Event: Nepal Earthquake
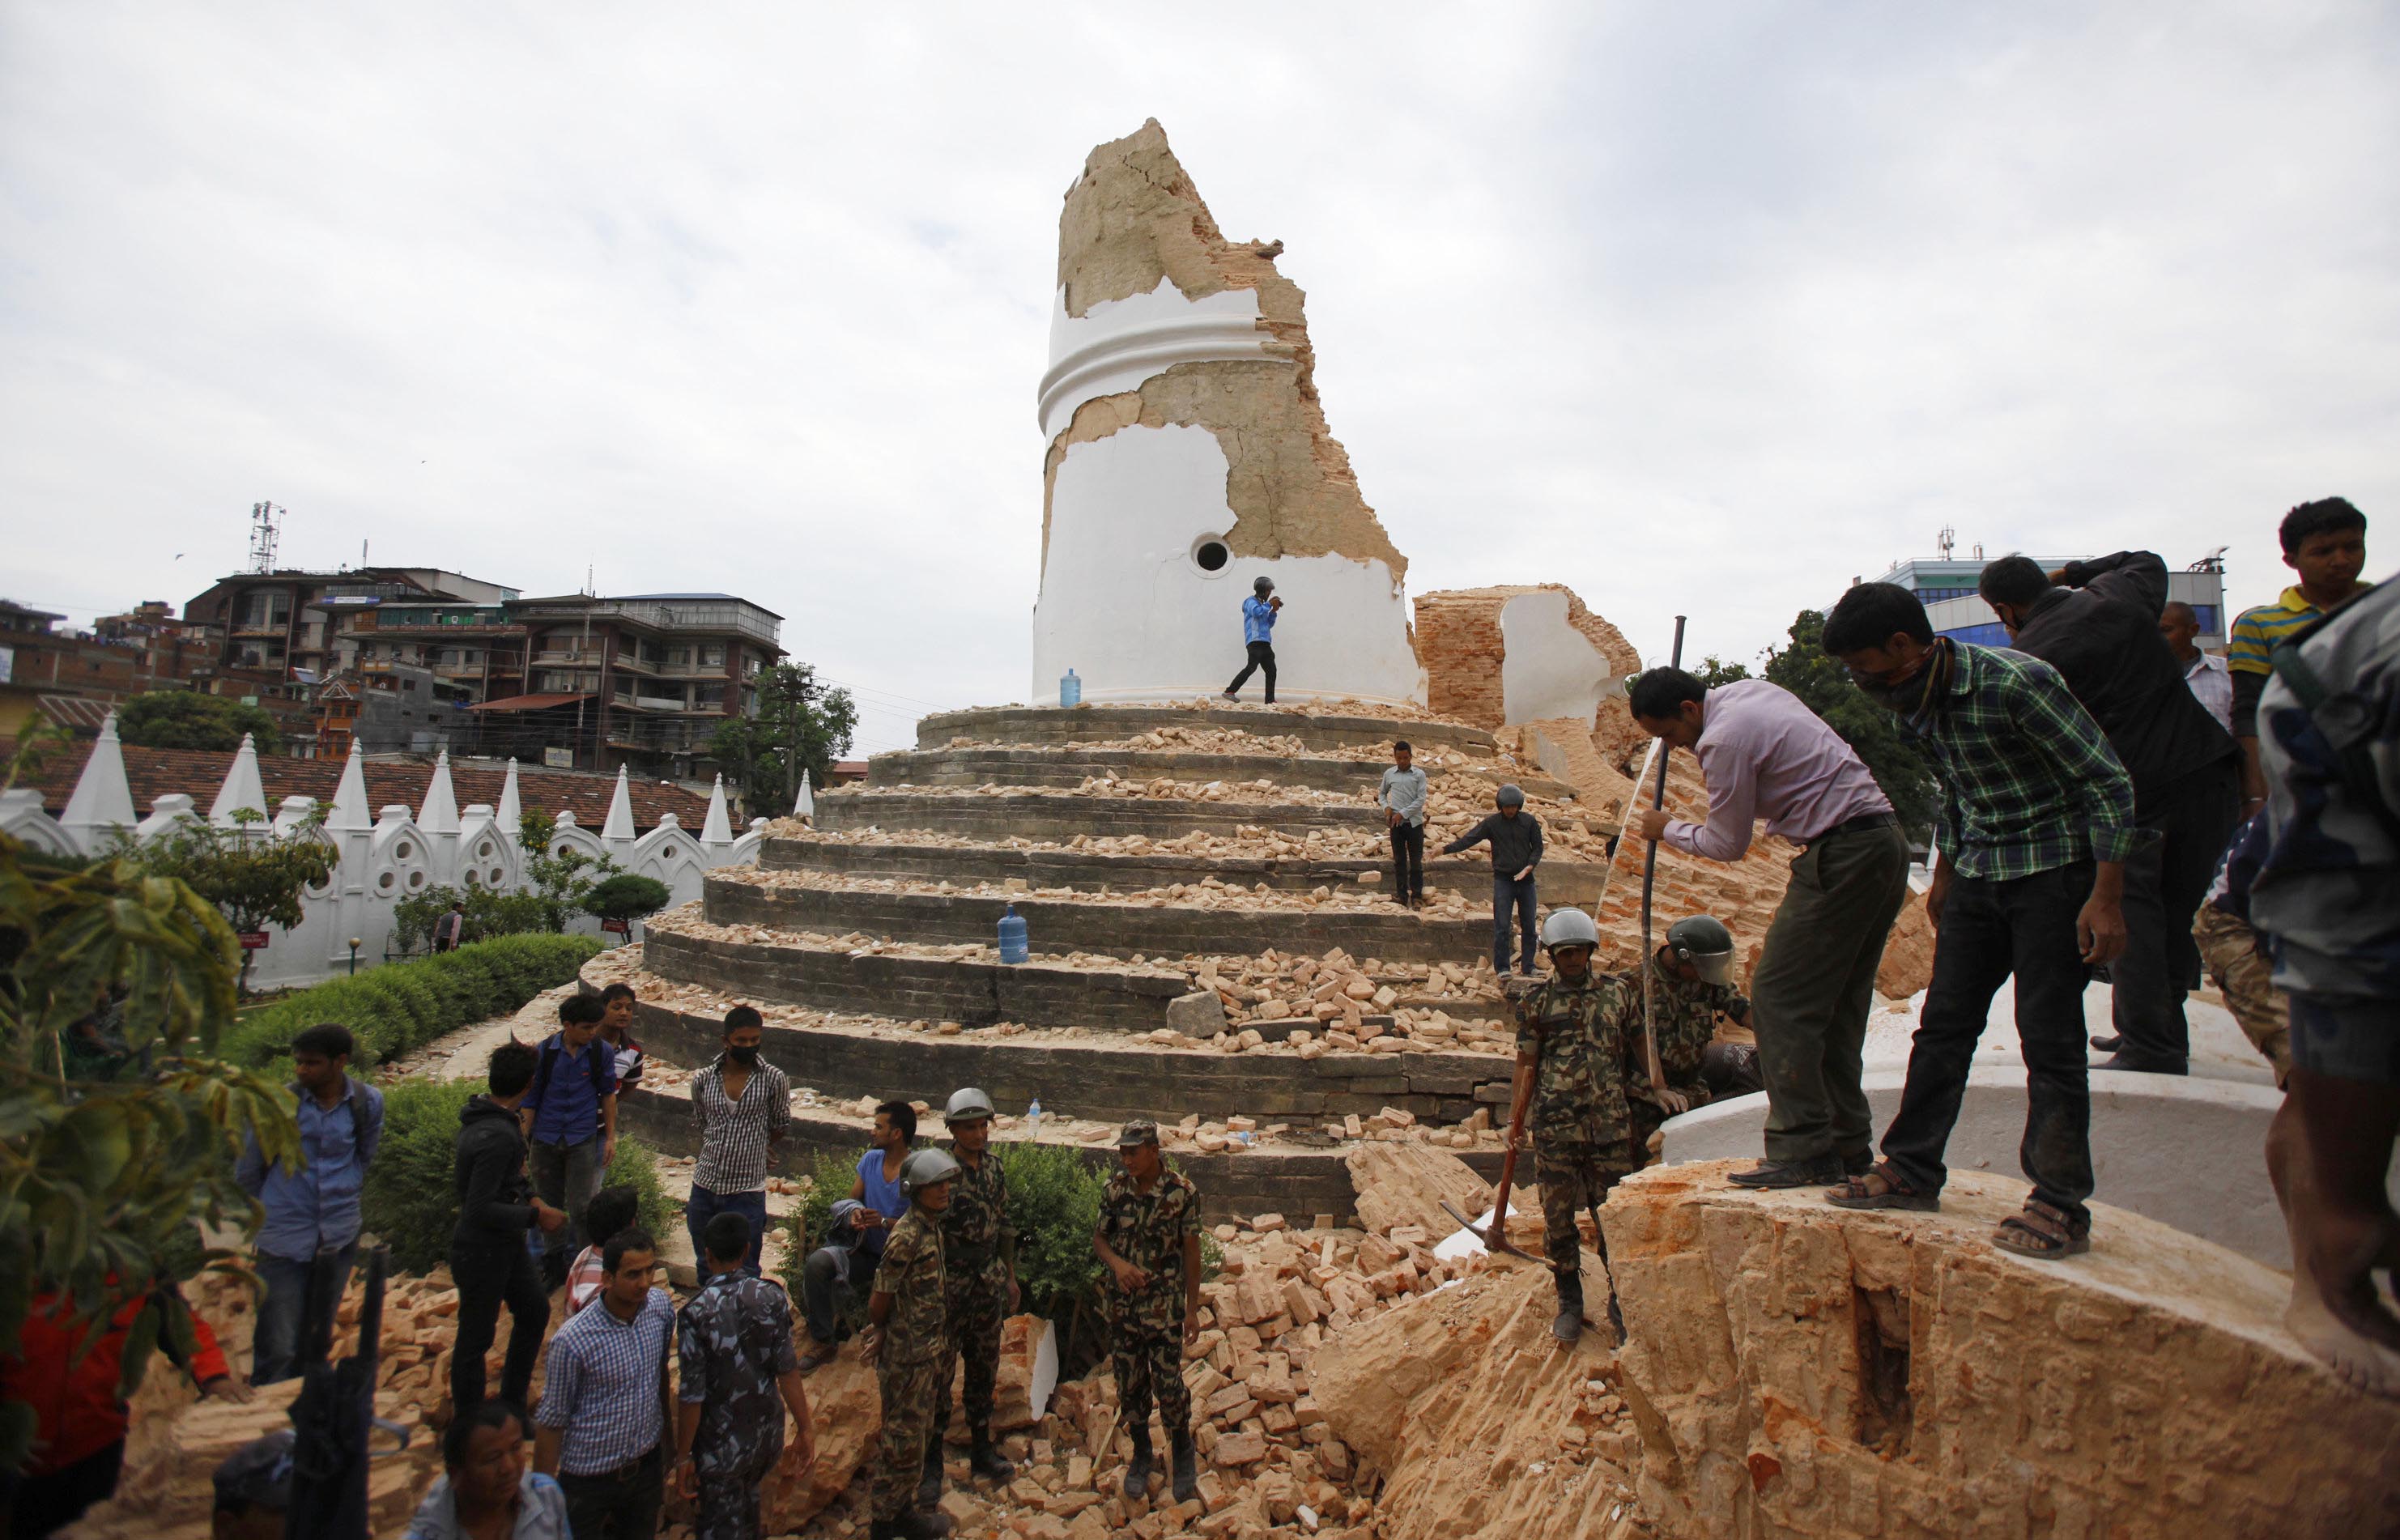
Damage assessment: damage